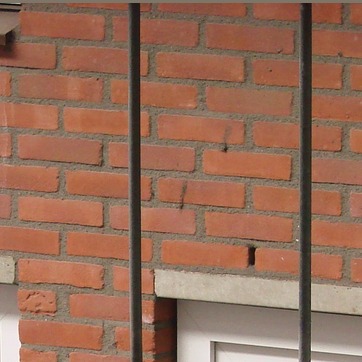
Material: brick